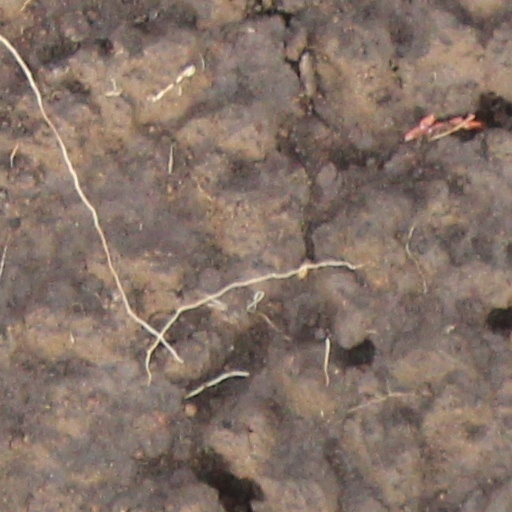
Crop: wheat